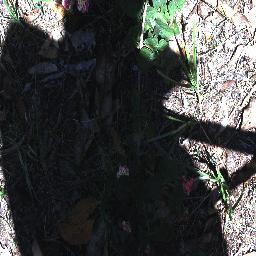
Label: lantana